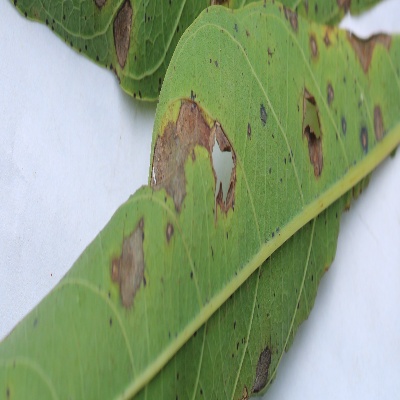
Crop: Cassava
Condition: brown spot